LA Galaxy

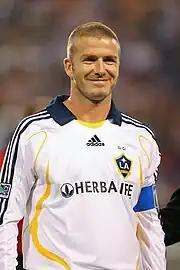
David Beckham with the Galaxy in 2007

In March 2007, Herbalife signed a five-year deal with the Galaxy, worth between $4–5 million a year, to be the club's primary shirt sponsor. Four months later, the club signed David Beckham from Real Madrid. His debut was made at Home Depot Center before a record crowd of nearly 35,000, including many celebrities, coming on in the 78th minute in a 1–0 loss to Chelsea in a match during the World Series of Football tournament. The match brought unprecedented TV coverage from ESPN, who used 19 cameras to cover it, including one trained only on Beckham, even when he was on the bench. In that season's SuperLiga, LA reached the final but lost to Mexican side Pachuca on penalties after extra time. LA nearly made the end-of-season play-offs, but were eliminated following a 1–0 loss to the Chicago Fire. In the off-season, Cobi Jones retired and, amidst rumors that he was going to be sacked, Yallop resigned as head coach following a friendly match at Home Depot Center. The San Jose Earthquakes bought out his contract and offered a third round draft pick to the Galaxy as compensation to hire Yallop as their new head coach. Yallop was replaced at LA by Ruud Gullit, who signed a three-year contract with the club, making him the highest paid coach in MLS history. Cobi Jones returned as assistant coach. LA went on a promotional tour of Australia and New Zealand, setting attendance records in both countries. 80,295 people showed up at Stadium Australia for the match between Sydney FC and LA Galaxy, which the home side won 5–3. They also played a tour of Asia, and competed in the inaugural Pan-Pacific Championship in Honolulu, finishing third after beating Sydney 2–1 in the third-place match.